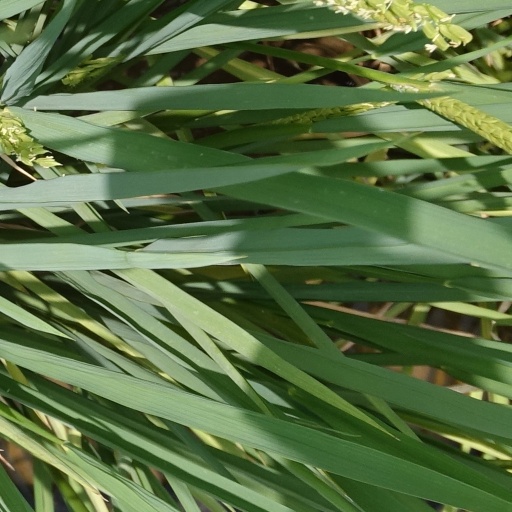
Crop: rice